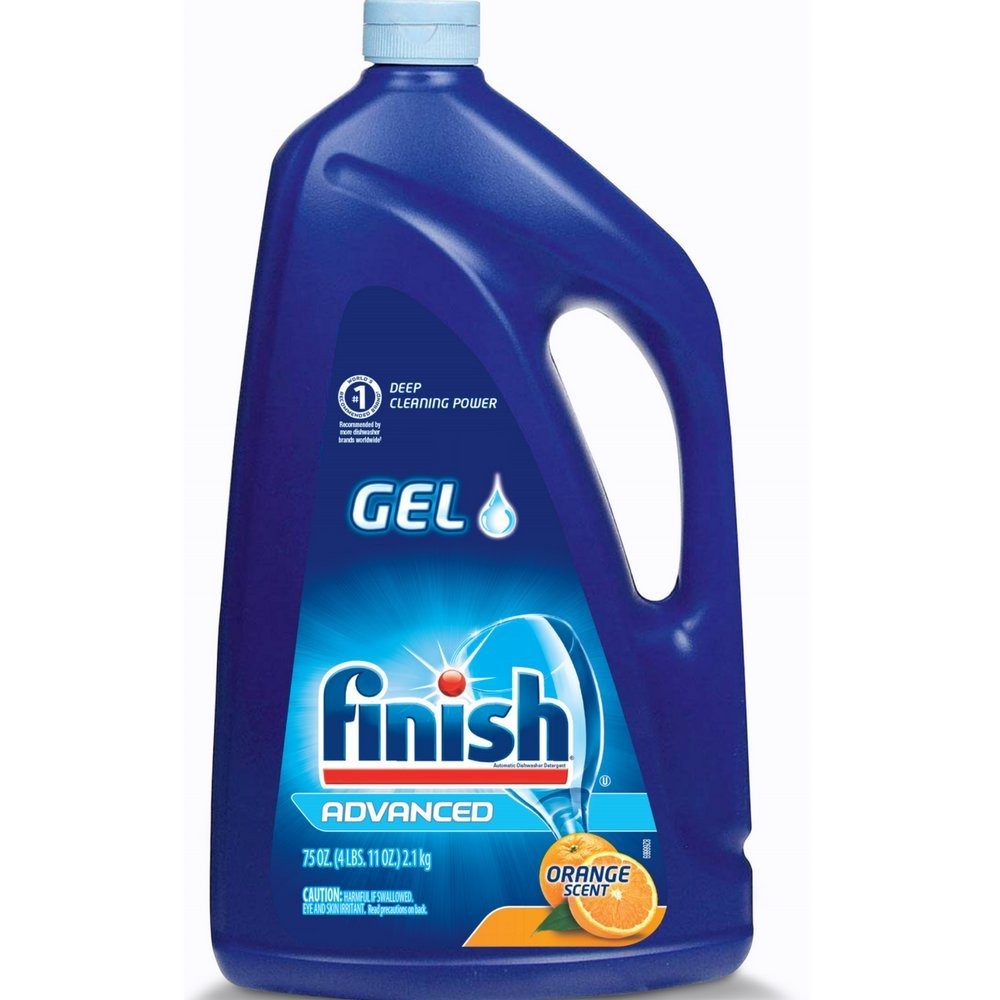
Item Name: Finish Gel Dishwasher Detergent, Orange Fresh Scent, 75 oz (Pack of 6)
Bullet Point 1: Orange Scent
Bullet Point 2: Advanced Deed Cleaning Power
Product Description: Grocery
Value: 75.0
Unit: Ounce

Price: 10.12